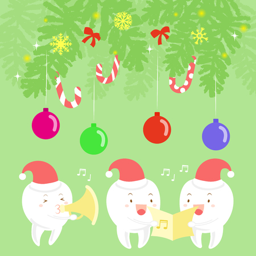
tooth with christmas on the green background vector